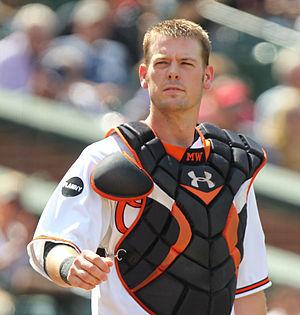
Matthew Richard Wieters est un receveur des Nationals de Washington de la Ligue majeure de baseball.
Les Orioles de Baltimore sont une franchise de baseball de la Ligue majeure de baseball situé à Baltimore. Ils évoluent dans la division Est de la Ligue américaine. Cette franchise fondée en 1894 à Milwaukee déménage à Saint-Louis en 1902 avant de s'installer à Baltimore en 1954. C'est dans le Maryland que les Orioles remportent leurs titres de vainqueurs des World Series : 1966, 1970 et 1983.
Le match des étoiles de la Ligue majeure de baseball 2012 est la 83ᵉ édition de cette opposition entre les meilleurs joueurs de la Ligue américaine et de la Ligue nationale, les deux composantes des Ligues majeures de baseball.